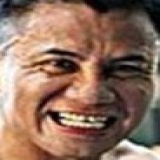
diễn viên Cung Lê